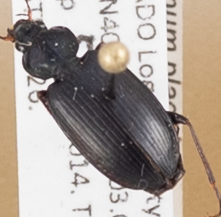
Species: Agonum placidum
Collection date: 2014-08-05
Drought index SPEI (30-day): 0.05
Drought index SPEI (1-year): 0.71
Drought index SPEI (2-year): -0.728